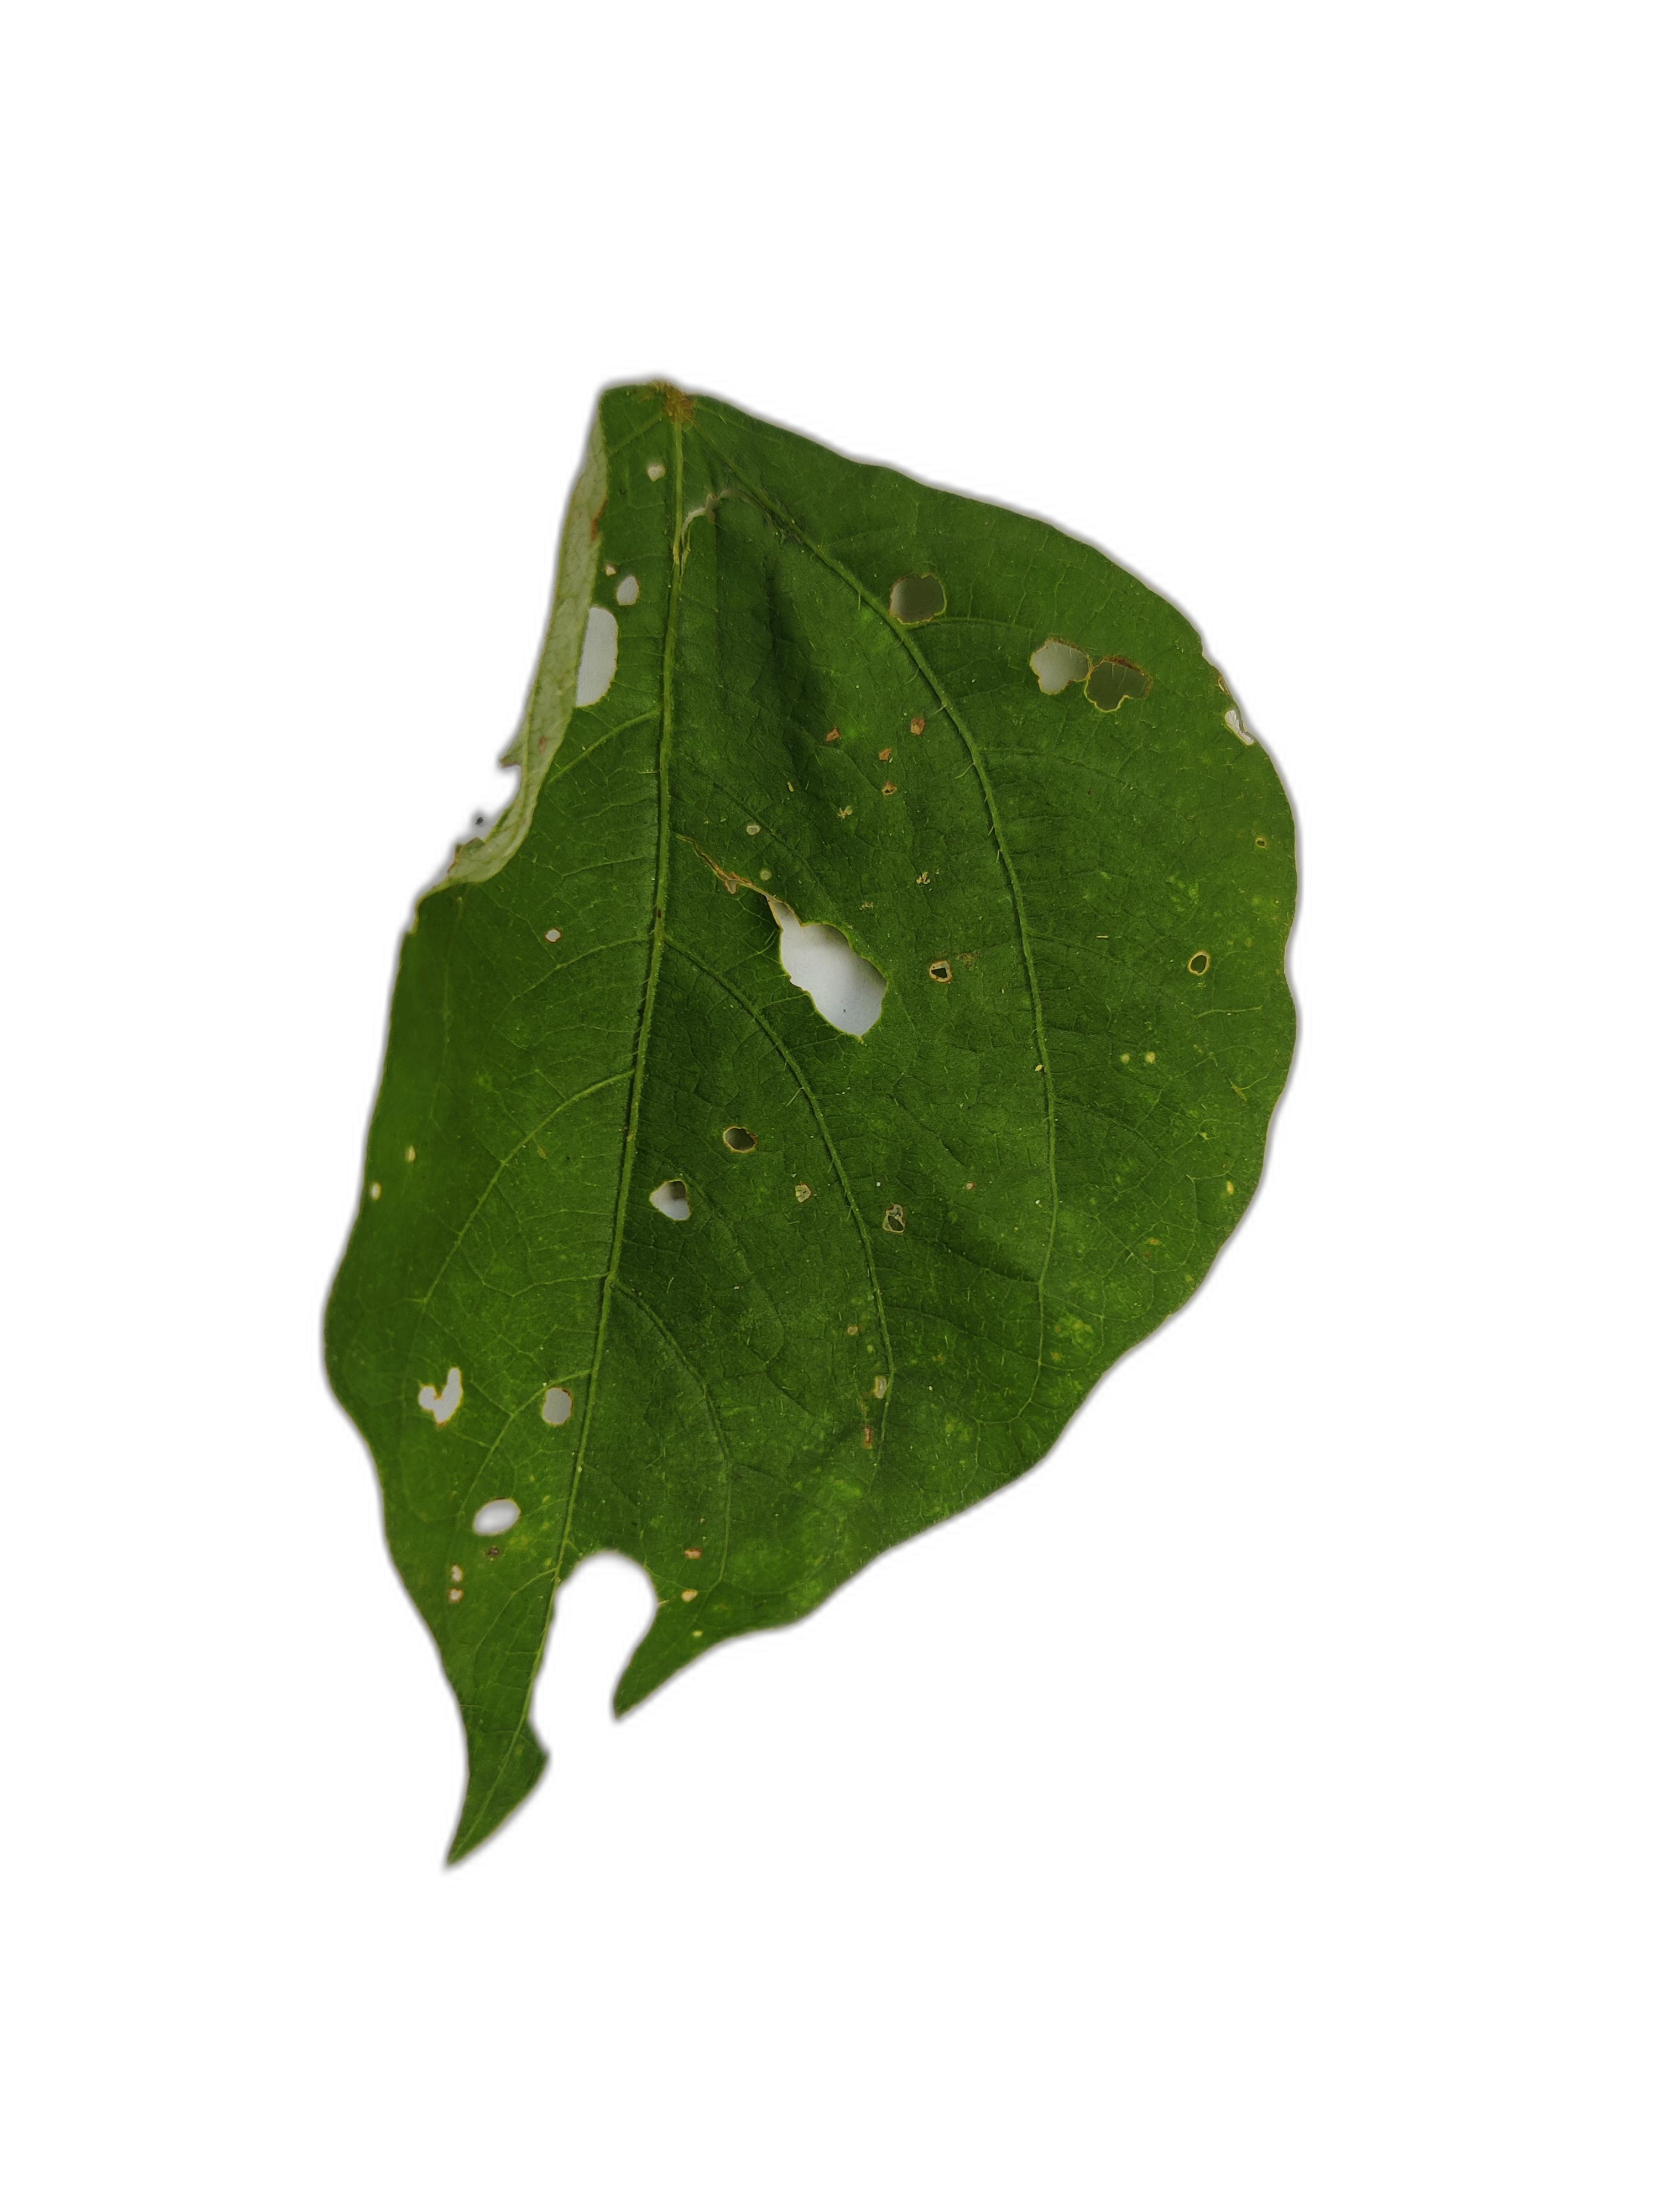
Label: Cercospora leaf spot